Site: brandenburg
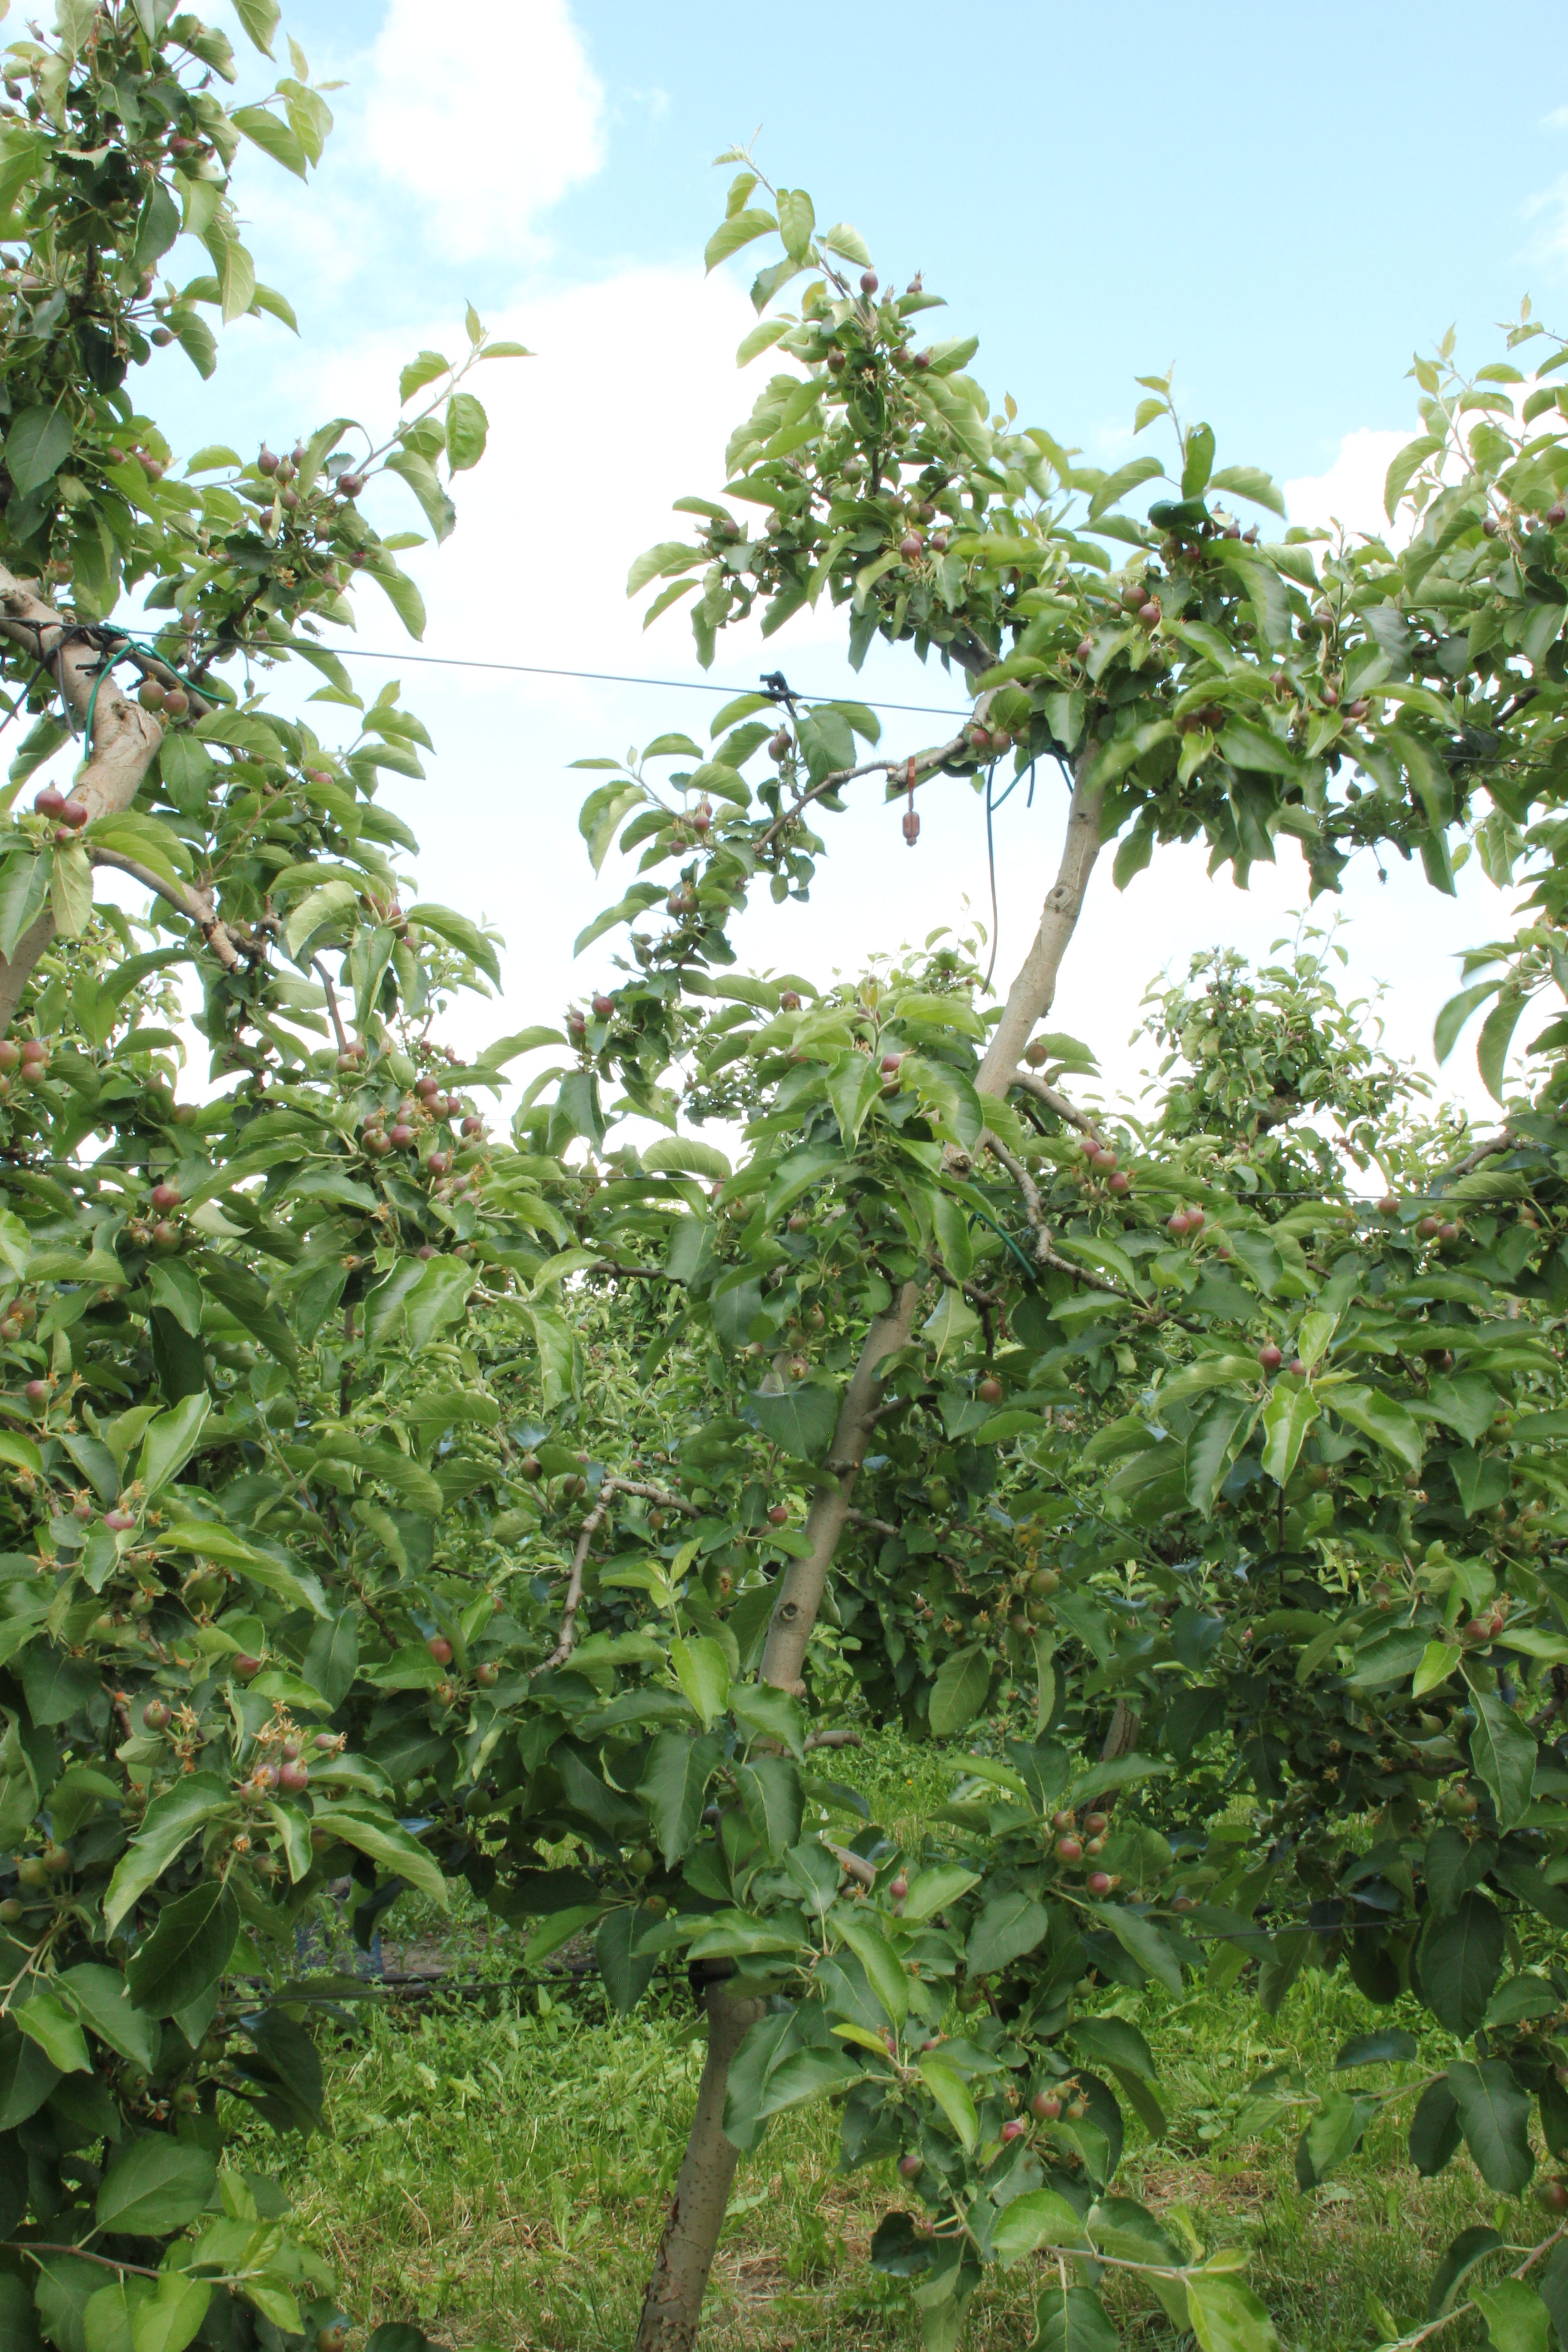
Growth stage (BBCH 72): Development of fruit